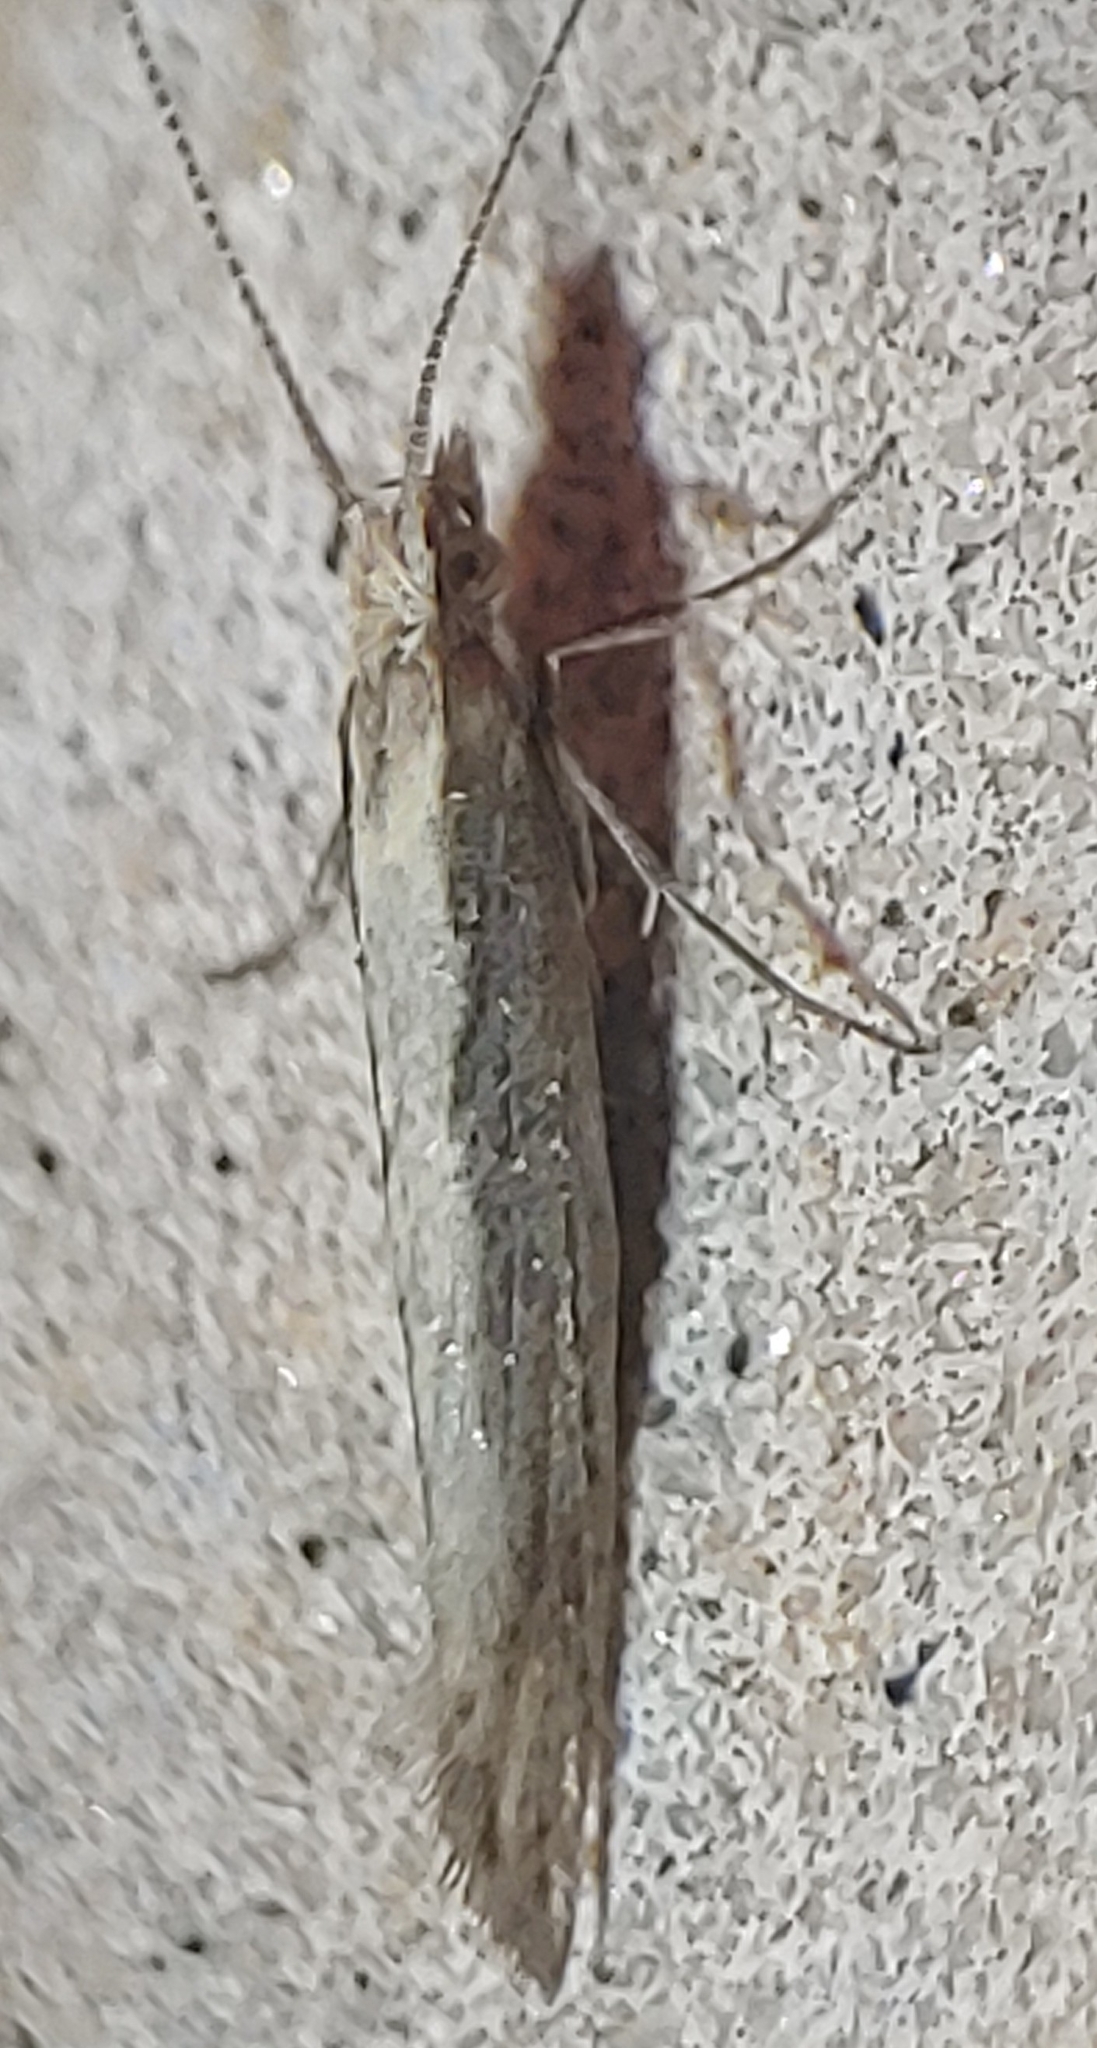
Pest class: diamondback_moth